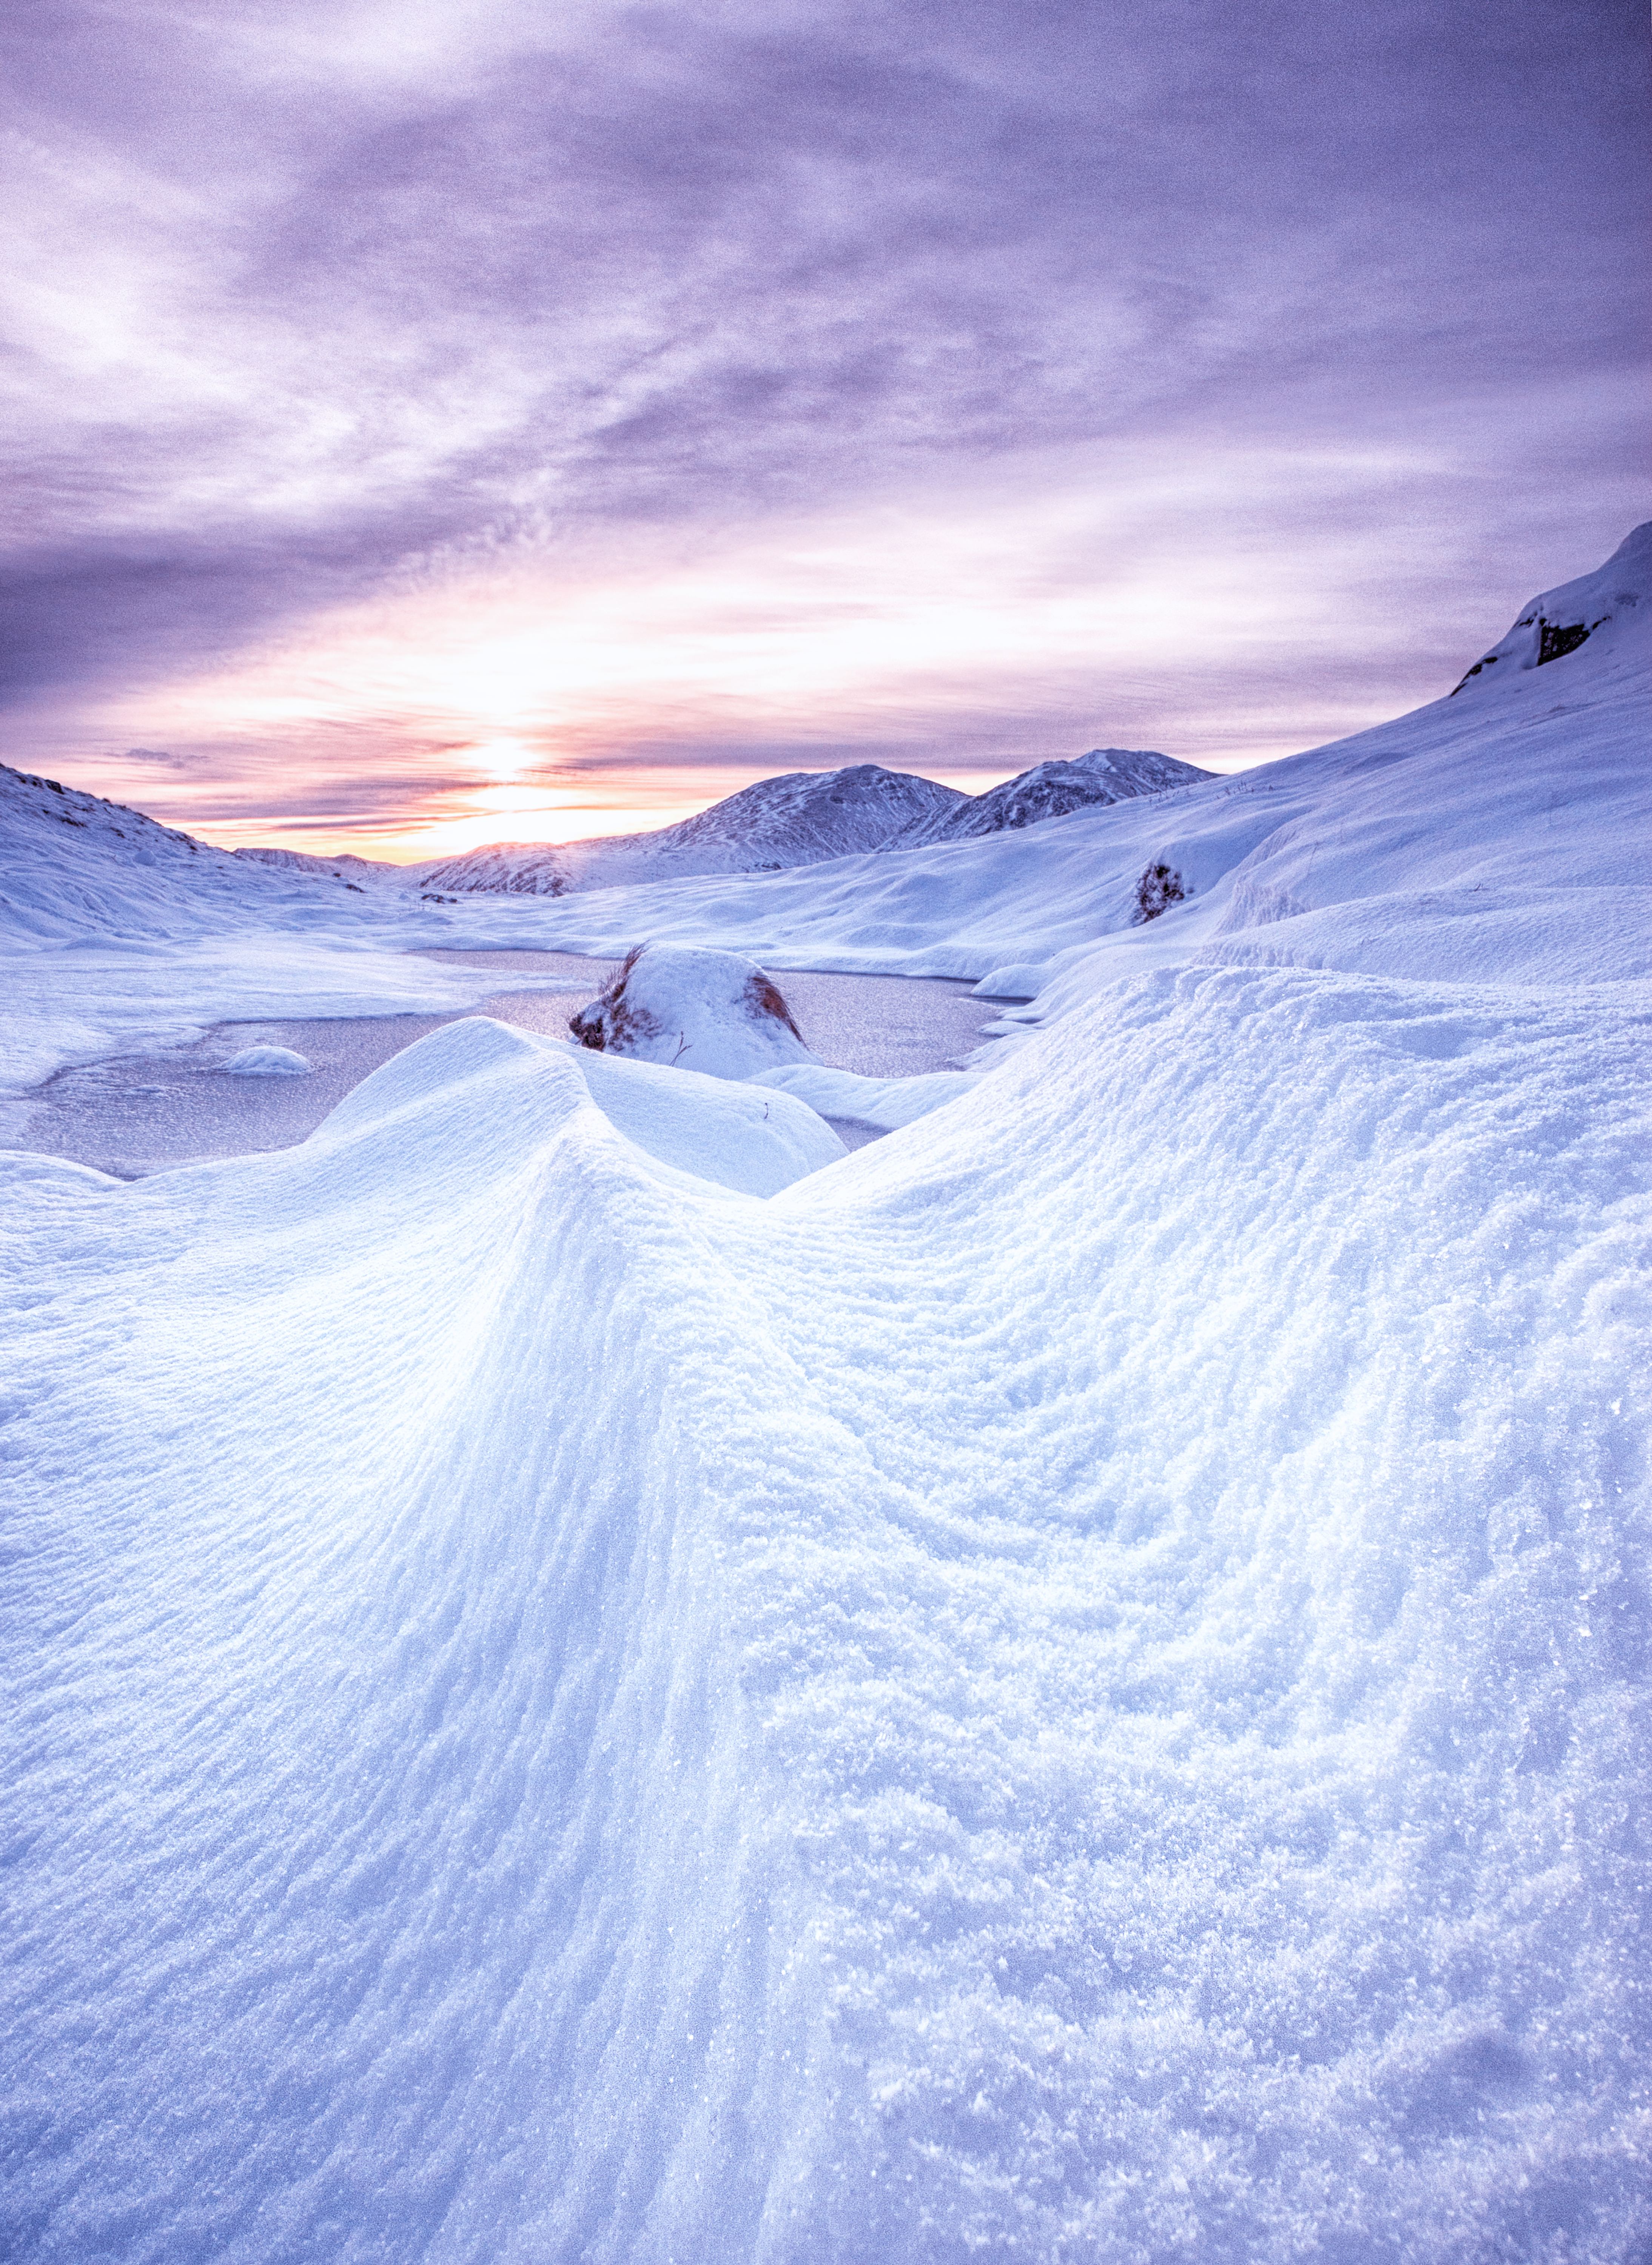
sea, horizon, mountain, snow, winter, cloud, sky, sunrise, sunlight, morning, wave, dawn, mountain range, ice, weather, blue, arctic, piste, arctic ocean, atmospheric phenomenon, mountainous landforms, geological phenomenon